José Grases Riera

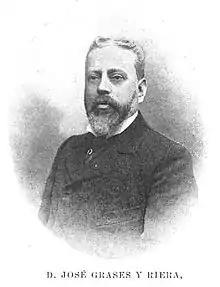
Portrait

Born in Barcelona, Grases graduated from the School of Architecture in Barcelona in 1878 and moved to Madrid shortly after. Through to the turn of the century he worked on residential projects, and proposed a realignment of the entire city, the "Proyecto de Gran Vía Norte-Sur", which was not adapted but influenced the subsequent urban planning in the city.